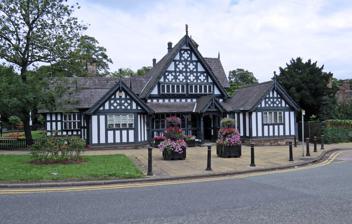
Building: Worsley Court House
Country: United Kingdom
Year built: 1849
Worsley Court House Worsley Court House General information Location Worsley , Greater Manchester, Coordinates 53°29′58″N 2°22′54″W / 53.4994147°N 2.3817829°W / 53.4994147; -2.3817829 Completed 1849 Owner Salford City Council Worsley Court House is a conference and weddings venue in Worsley , Greater Manchester , England. Built in 1849 for Francis Egerton, 1st Earl of Ellesmere as the local manor court , it was later used as a magistrates' court . In 1966 it was granted Grade II listed status . History Worsley Court House was built in 1849 as the local manor court. After 1888 it became a magistrates' court. Early in its history it was used for night classes and is now the village hall. The courthouse was sold to Worsley Urban District Council in 1966 and was extended the following year. In 1974 ownership passed to Salford City Council . Architecture The courthouse is timber framed on a projecting stone plinth and has a slate roof. The studded framing has square panelling in its gables . The building centres around the large hall with tall gables surrounded by lower single-storey rooms. The gables have decorative bargeboards and finials . The doorway has a Tudor arched surround and a studded door. A ground-floor loggia with a balustrade forms a porchway. See also Greater Manchester portal Listed buildings in Worsley References